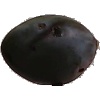
Label: Plum 3